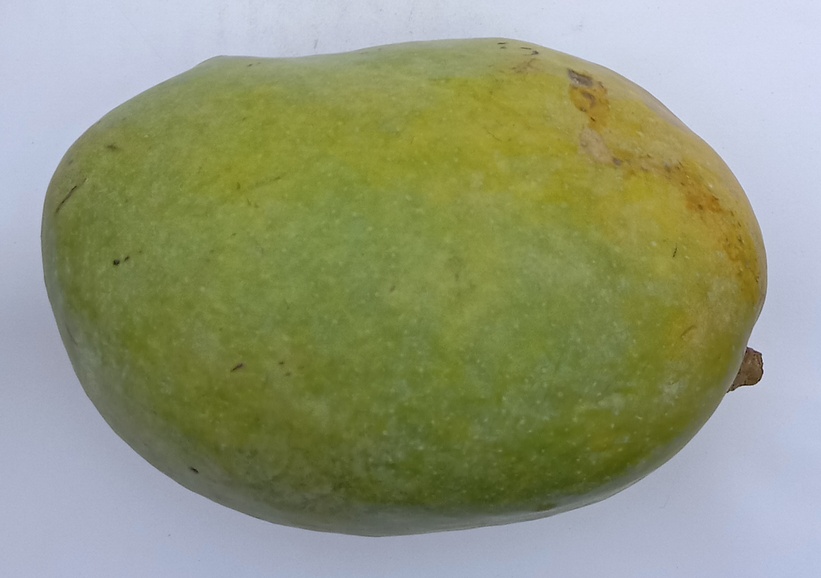
Mango variety: Chaunsa (White)